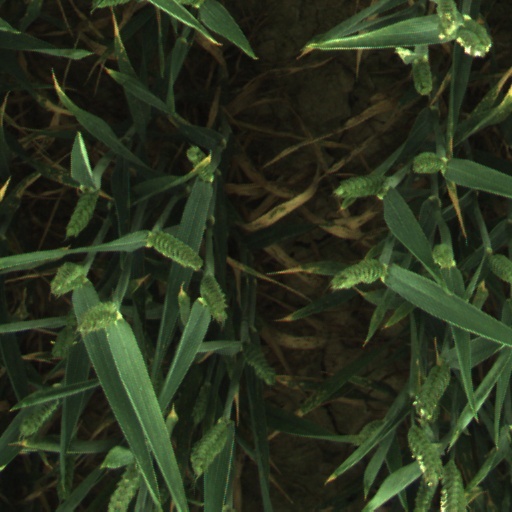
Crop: wheat